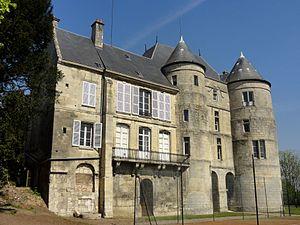
Vue depuis le sud-ouest.
Montataire est une commune française située dans le département de l'Oise en région Hauts-de-France.
Cet article recense de manière non exhaustive les châteaux, maisons fortes, mottes castrales, situés dans le département français de l'Oise. Il est fait état des inscriptions et classements au titre des monuments historiques, ainsi que de l'inscription au pré-inventaire des jardins remarquables.